Royal tours of Canada

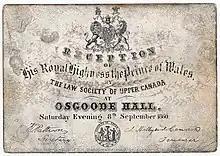
A ticket for a reception for the Prince of Wales, held by the Law Society of Upper Canada in Toronto.

During a levee in Toronto, the Prince received a delegation from Belleville and Kingston, tending apologies for the early incident. On 10 September, he took a one-day excursion to Collingwood, before returning to Toronto the following day. On his way back, he visited and received addresses from Aurora, Barrie, Bradford, and Newmarket. In Toronto, the Prince attended the Royal Canadian Yacht Club's regatta, agreeing to become its patron; and opened Allan Gardens, and Queen's Park to the public. He departed the city for London, Ontario on 12 September, visiting Guelph and Stratford on the way. From London, he travelled to Sarnia, in order to attend a gathering of 150 First Nations representatives in the Province of Canada. Following this gathering, he briefly returned to London, before travelling by railway to the Niagara Peninsula.